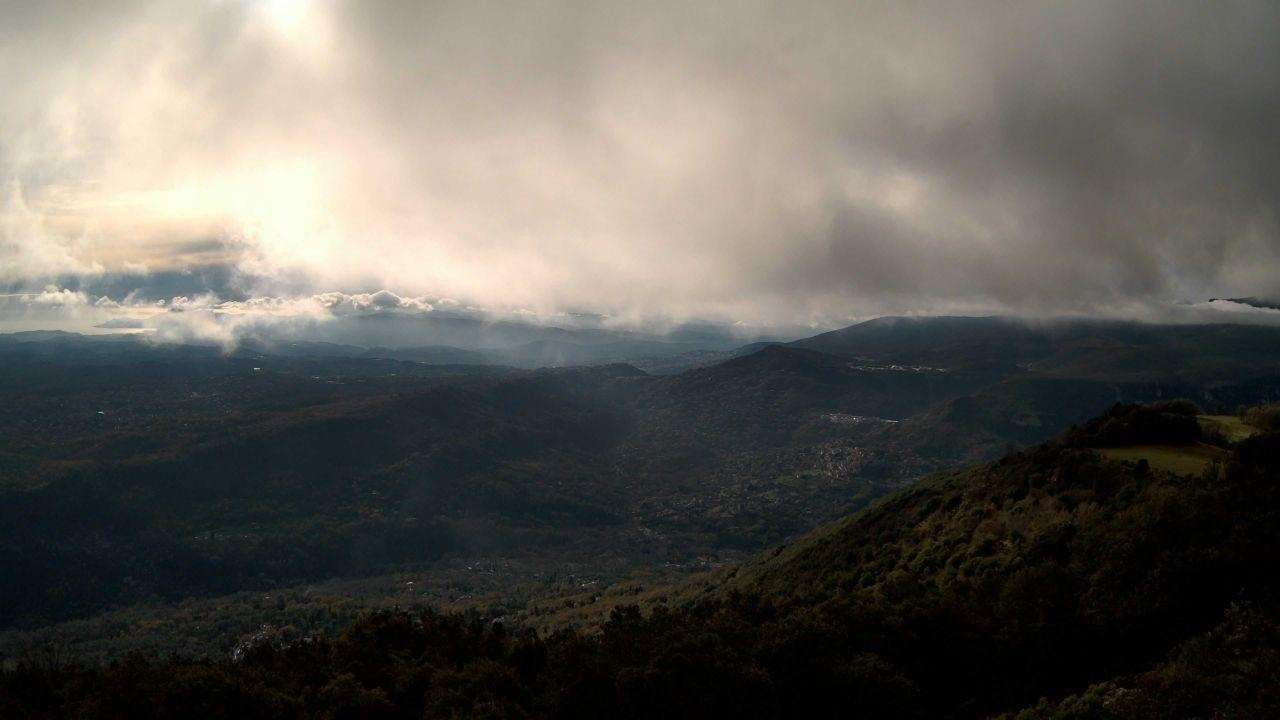
Fire: no
Smoke: yes